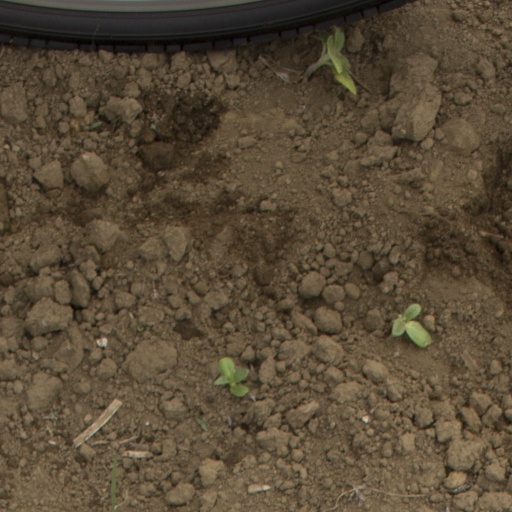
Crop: Jerusalem artichoke